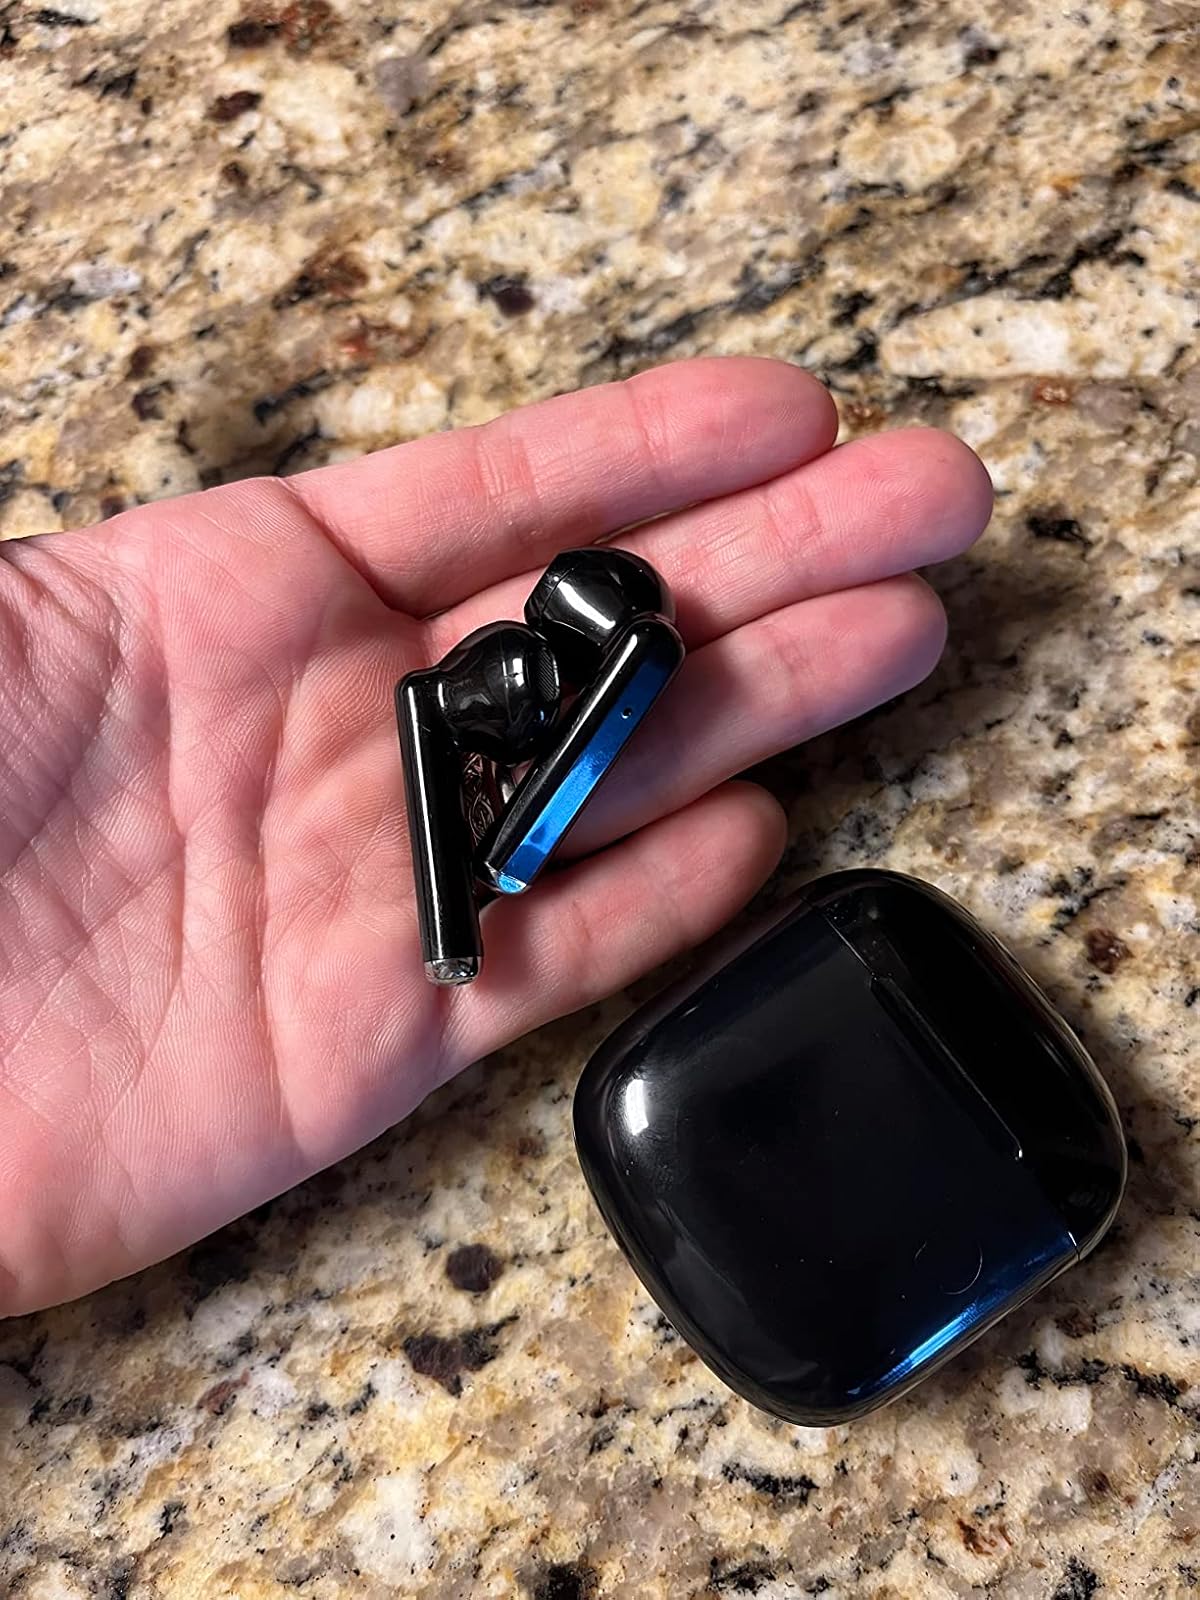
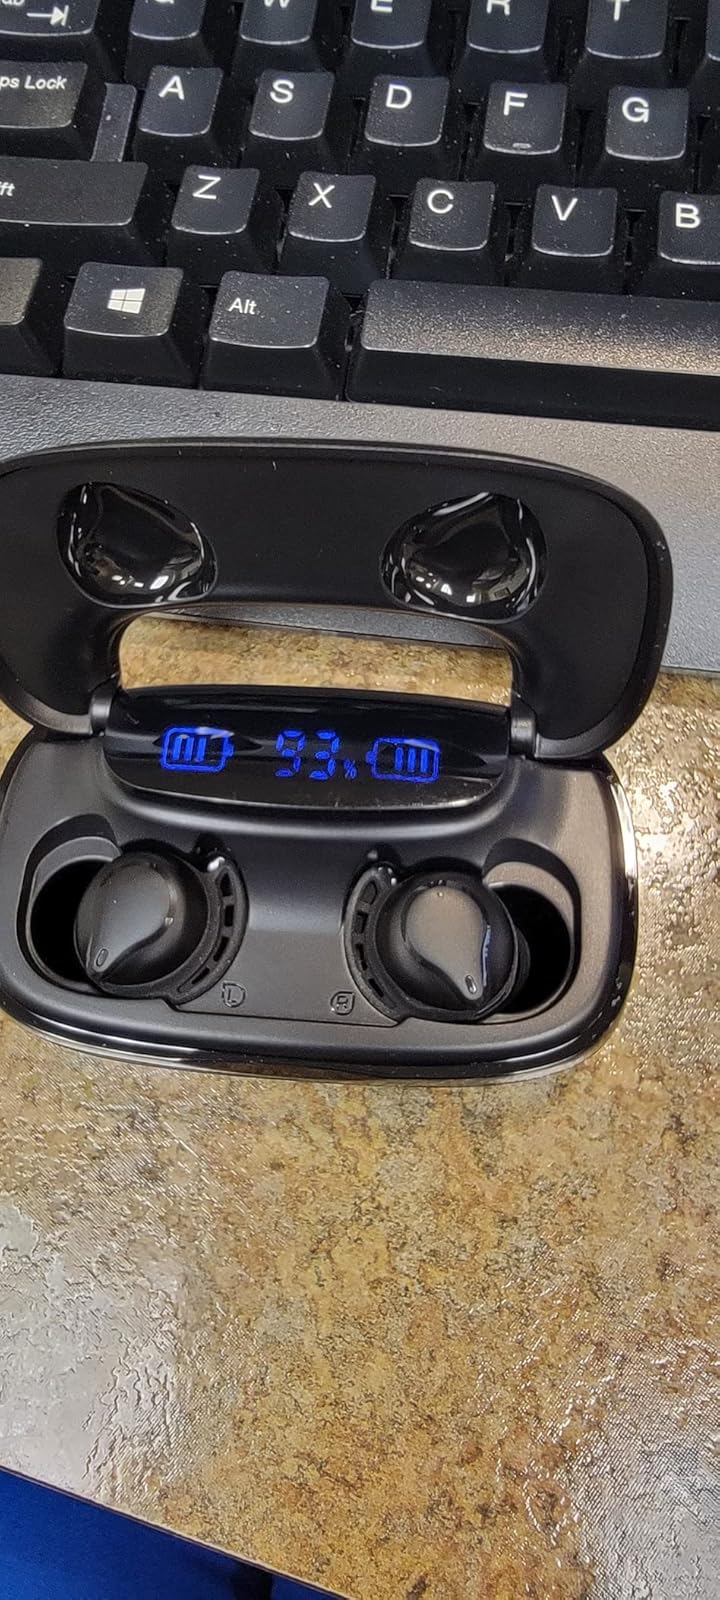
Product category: earbuds
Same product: no